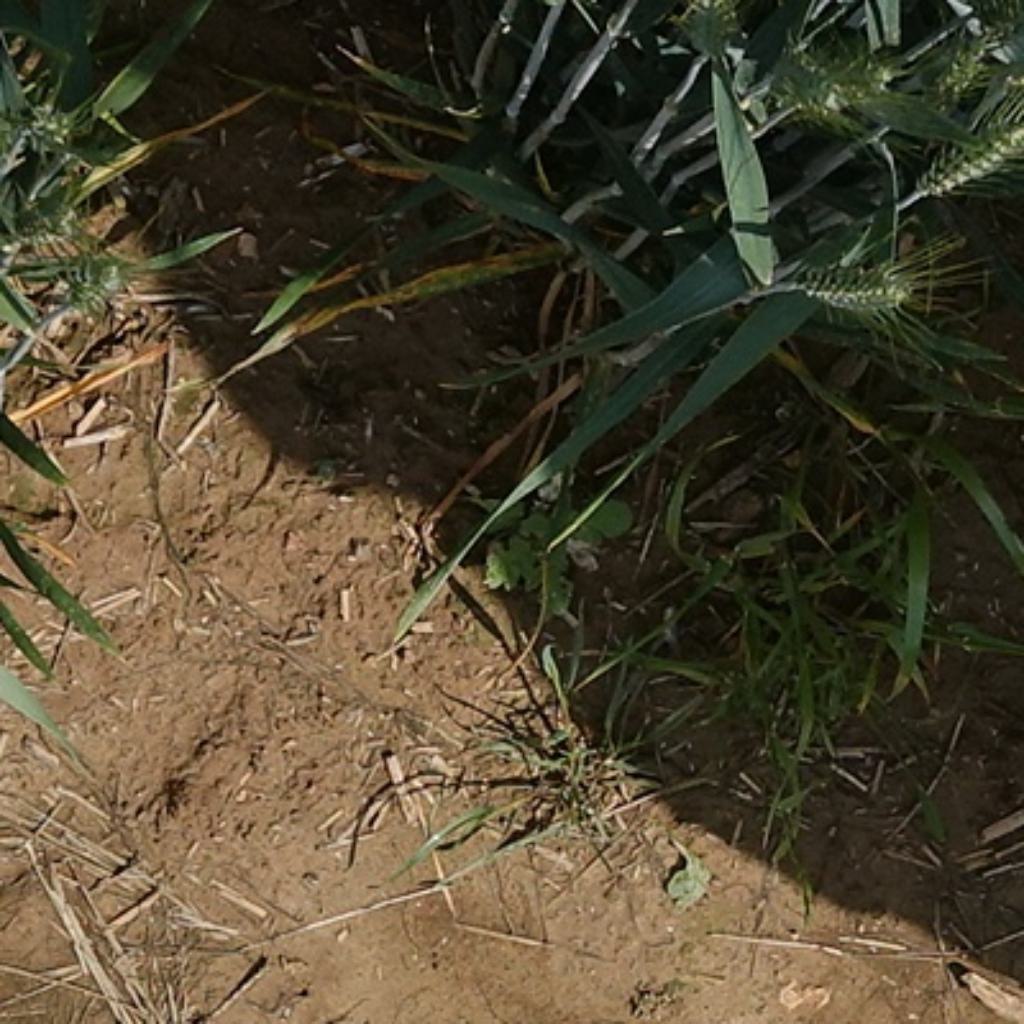
Country: France
Location: VLB
Wheat development stage: Filling